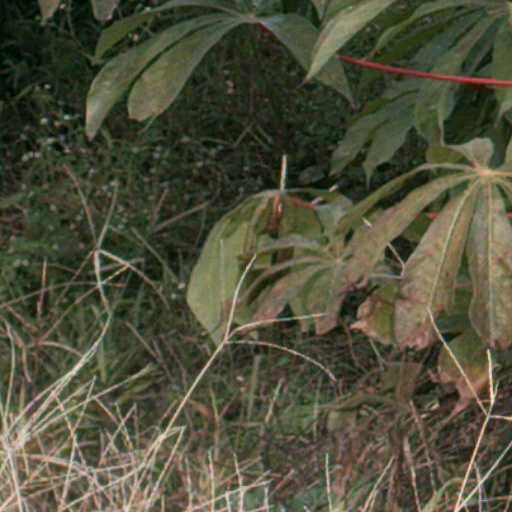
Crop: cassava